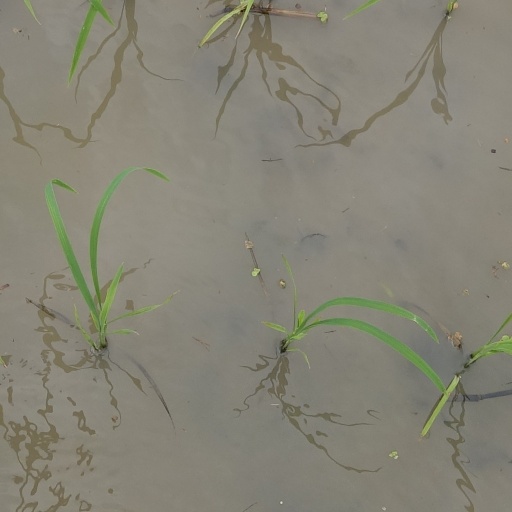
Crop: rice